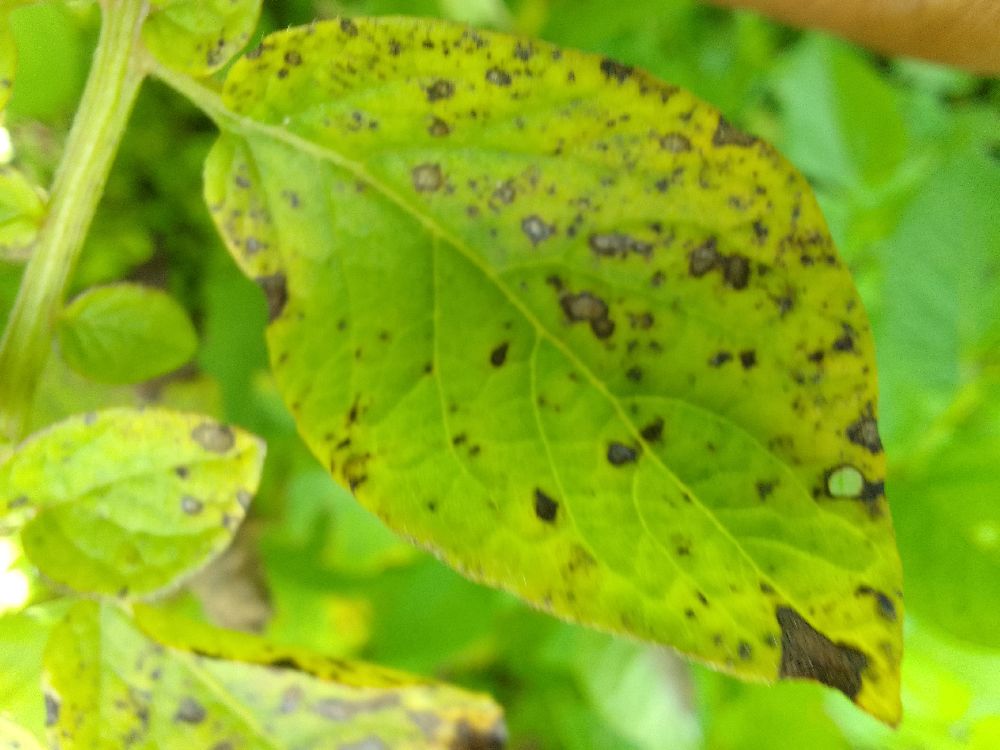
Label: Early blight